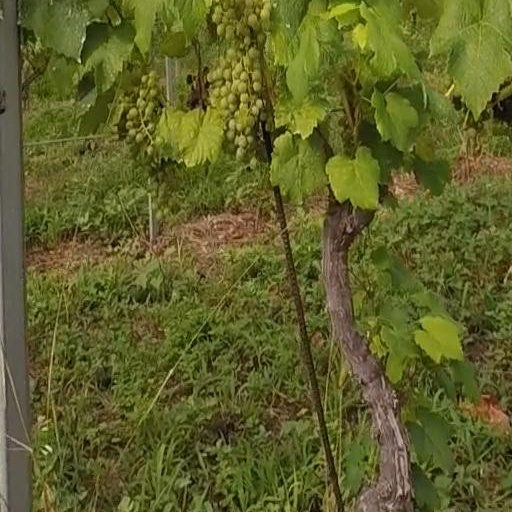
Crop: grape